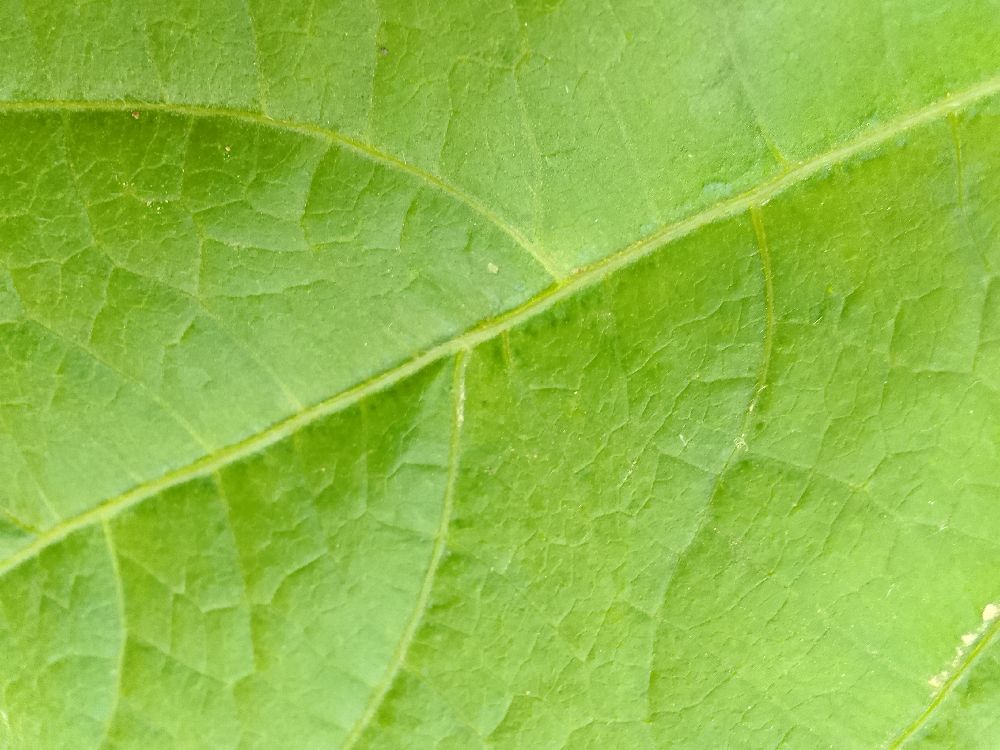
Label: healthy